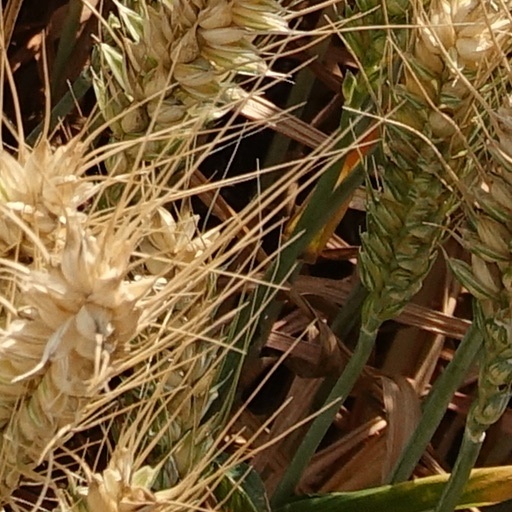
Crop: wheat